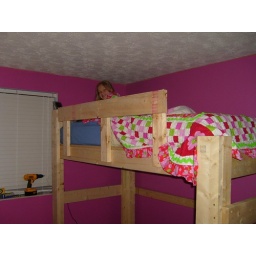
This is a Loft Bed. I will be building a desk under the bed.